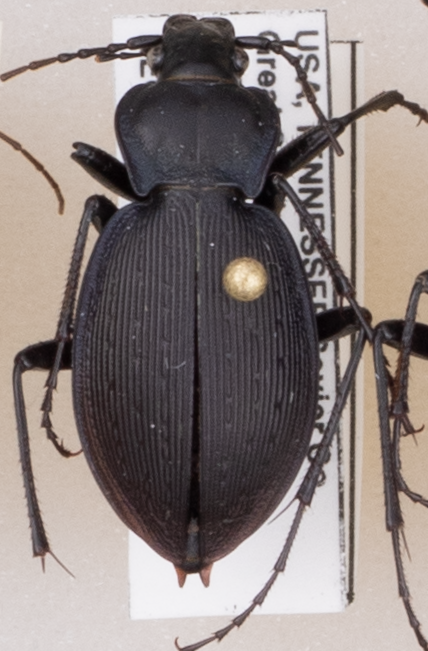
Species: Carabus goryi
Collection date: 2018-07-24
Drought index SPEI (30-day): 1.45
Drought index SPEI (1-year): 0.54
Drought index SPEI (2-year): -0.17